Žiar (mountain range)

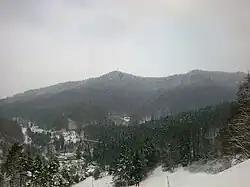
Bralova skala, a 757-meter landmark in southern Žiar

Žiar is a mountain range in the Trenčín Region of northwestern Slovakia, part of the ranges of the Fatra-Tatra Area of the Inner Western Carpathians.